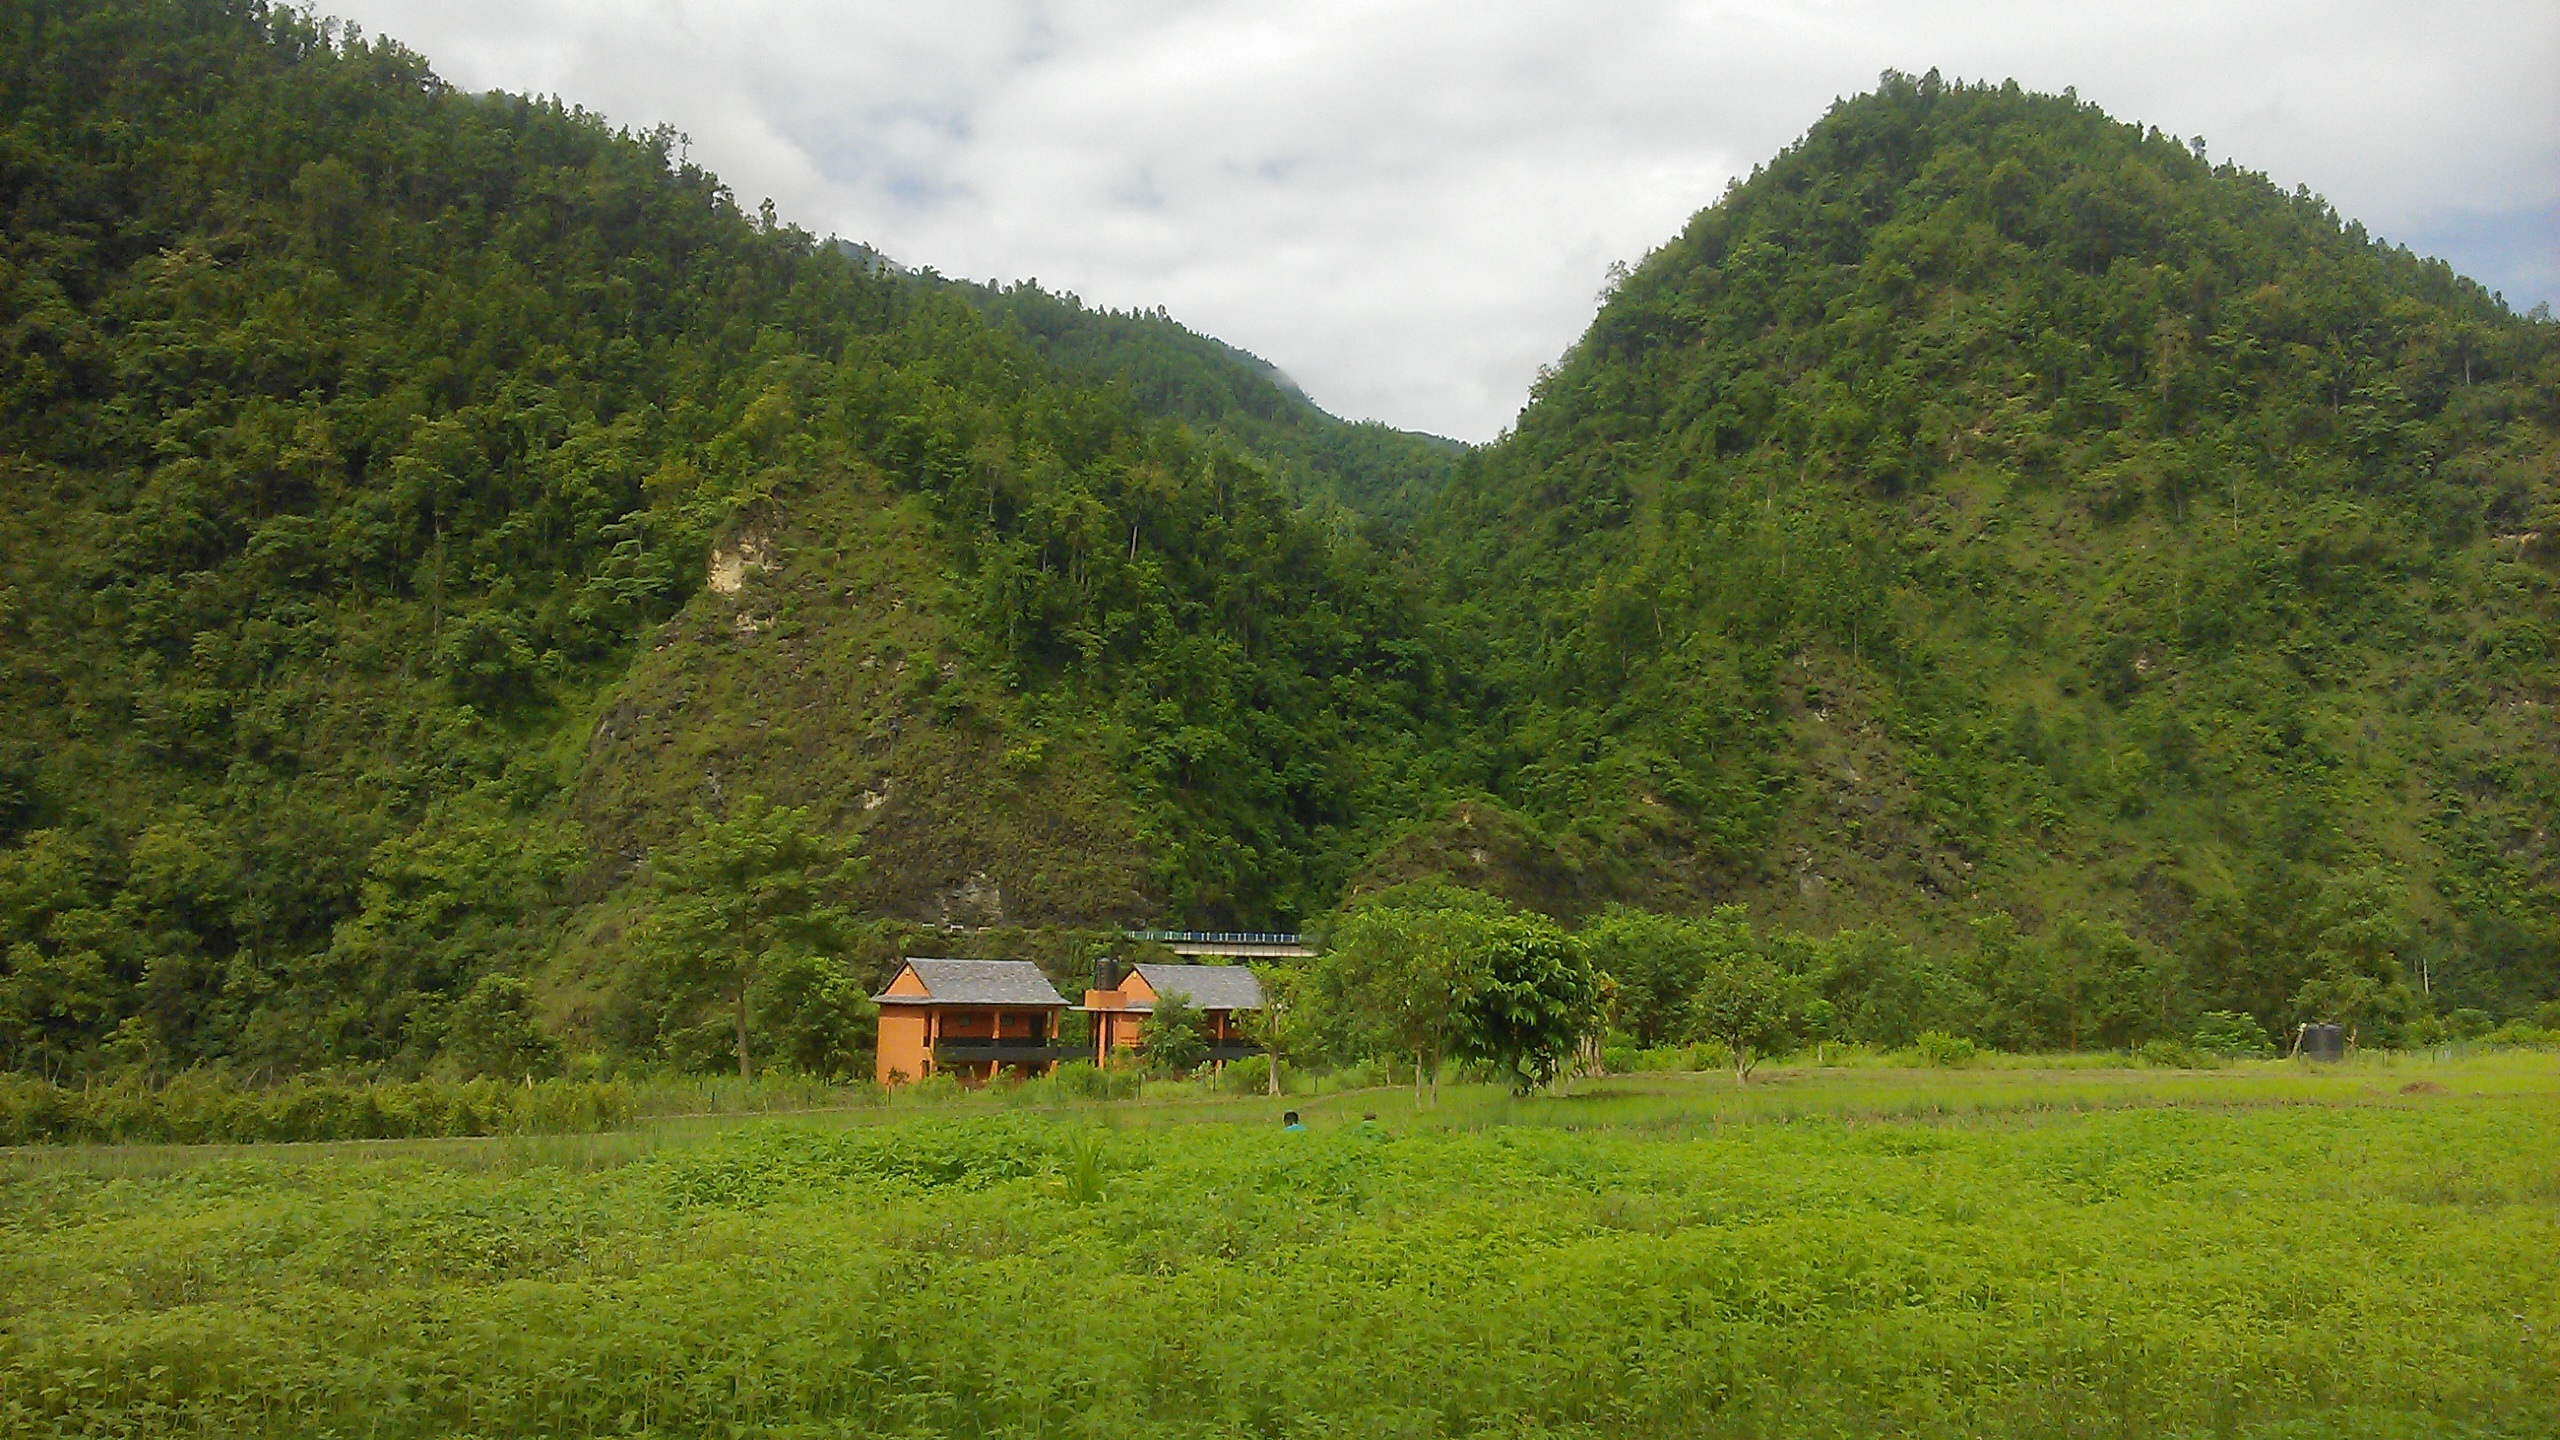
landscape, forest, mountain, field, meadow, hill, valley, mountain range, pasture, agriculture, highland, grassland, plateau, habitat, ecosystem, rural area, natural environment, geographical feature, mountainous landforms, land lot